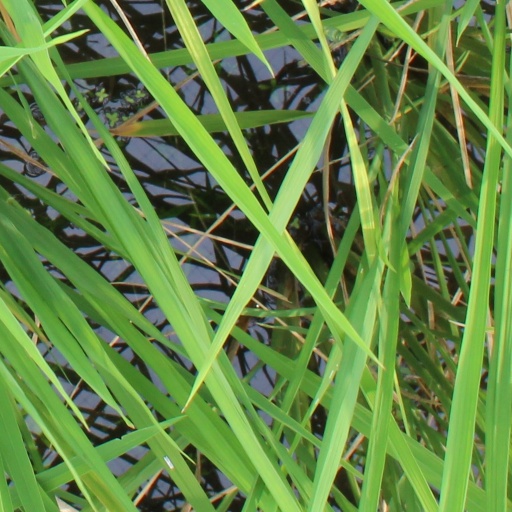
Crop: rice